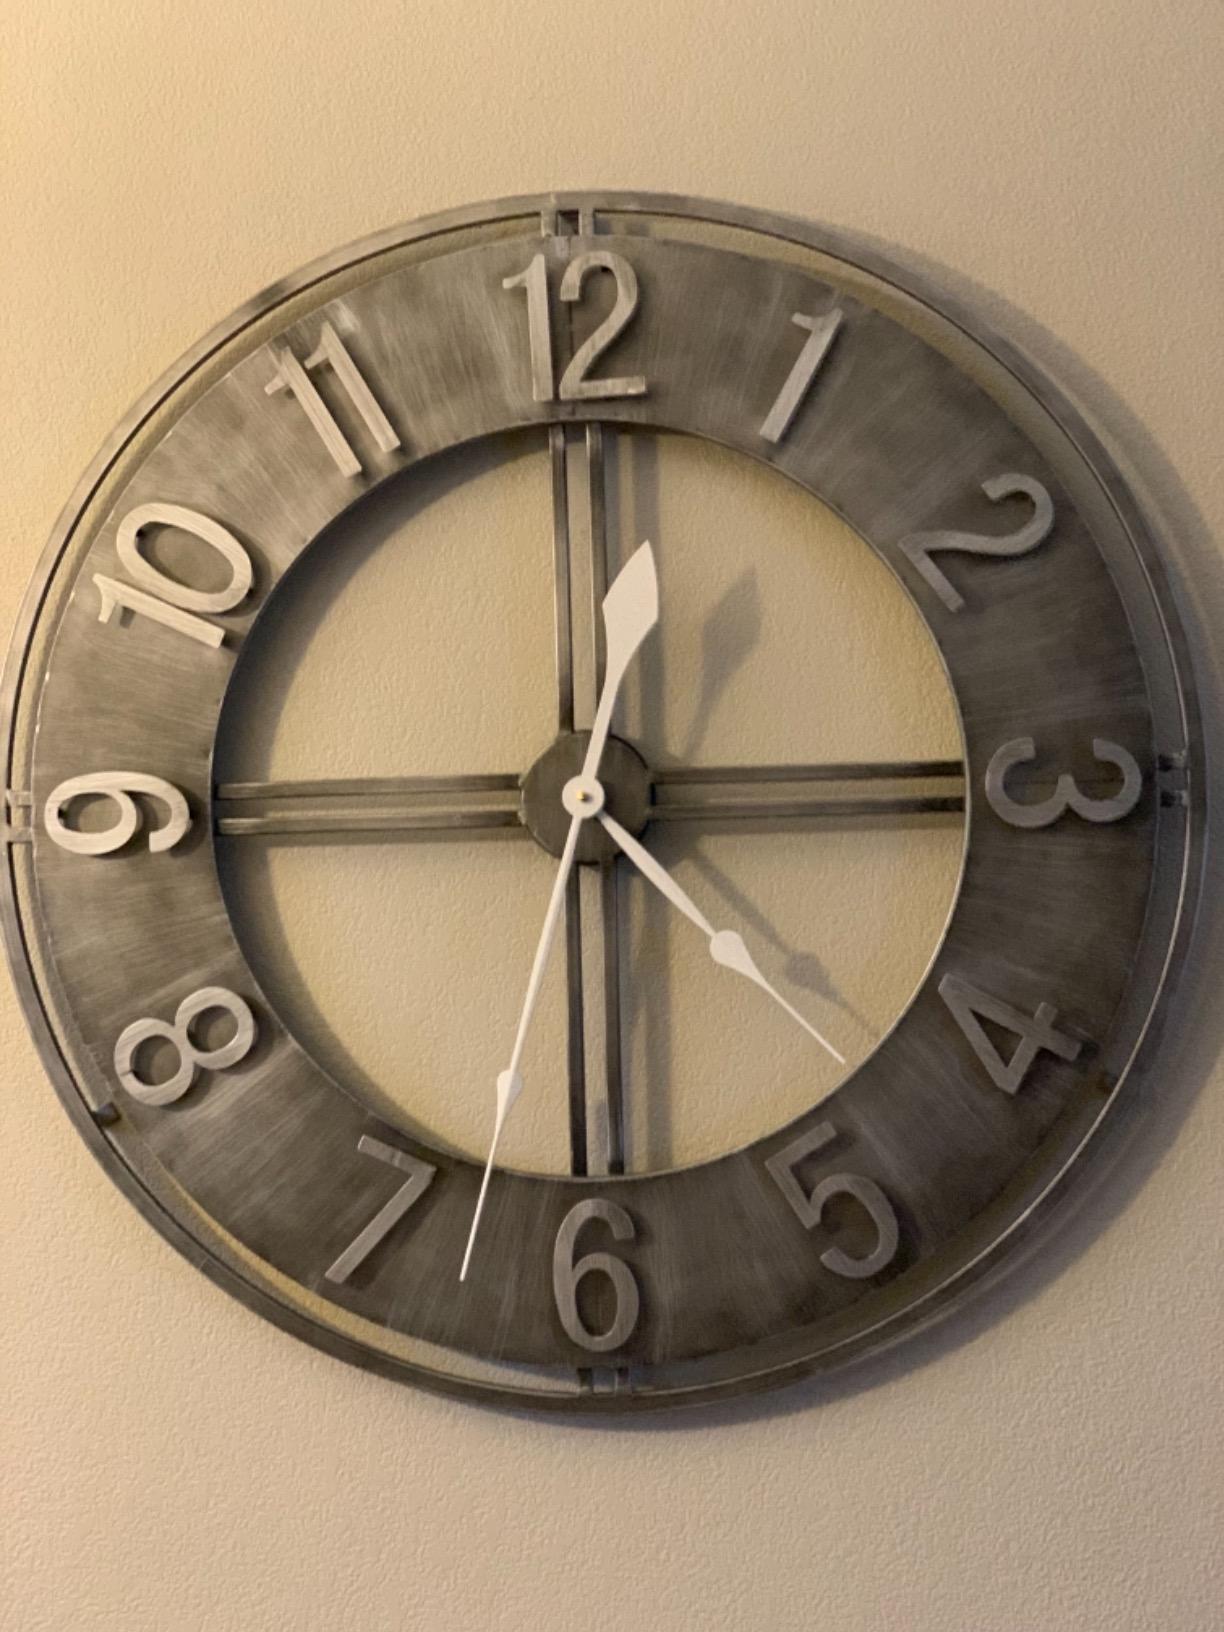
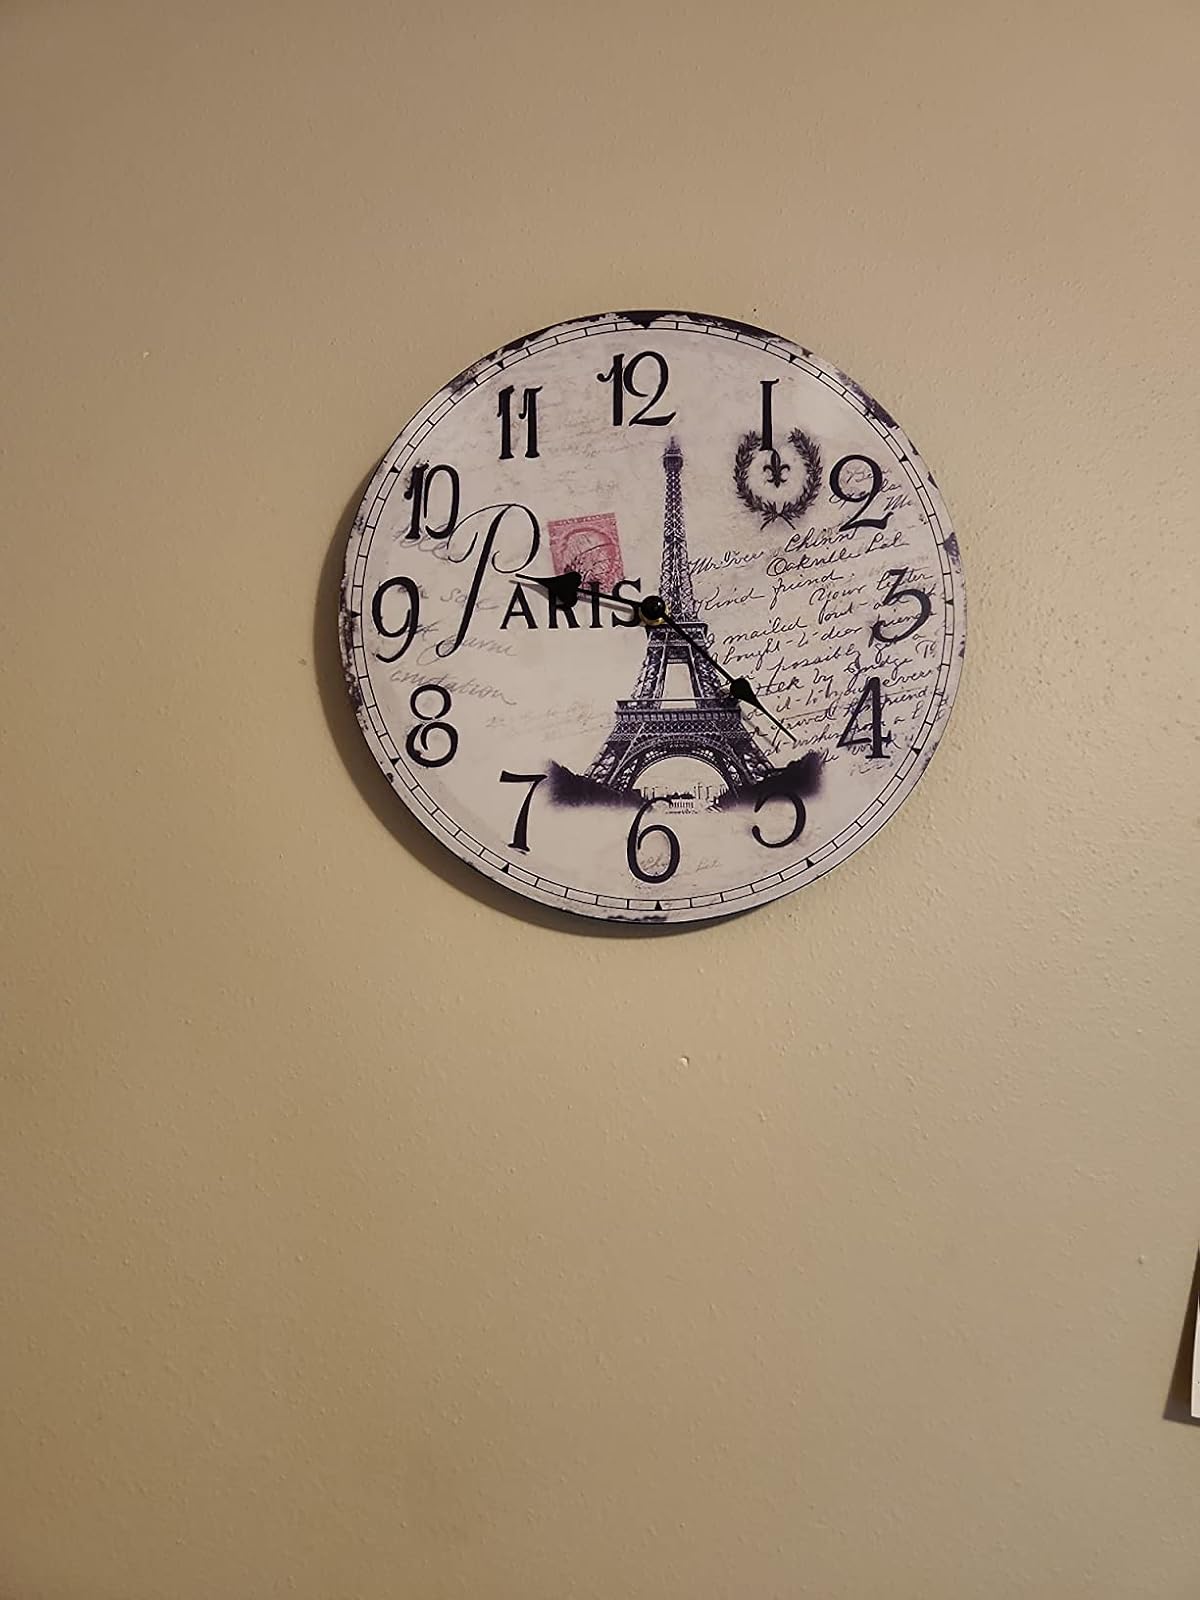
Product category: clock
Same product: no